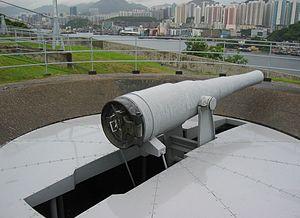
Le musée de Défense Côtière de Hong Kong, auparavant connu sous le nom de Fort Lei Yue Mun, a été construit par les Britanniques en 1887.